Frank Knox Morton Rehn

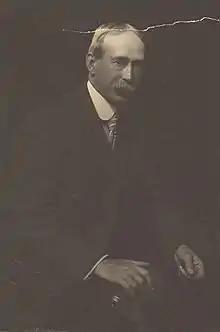
F. K. M. Rehn

Frank Knox Morton Rehn (April 12, 1848 – July 7, 1914) was an American marine painter, and president of the Salmagundi Club.